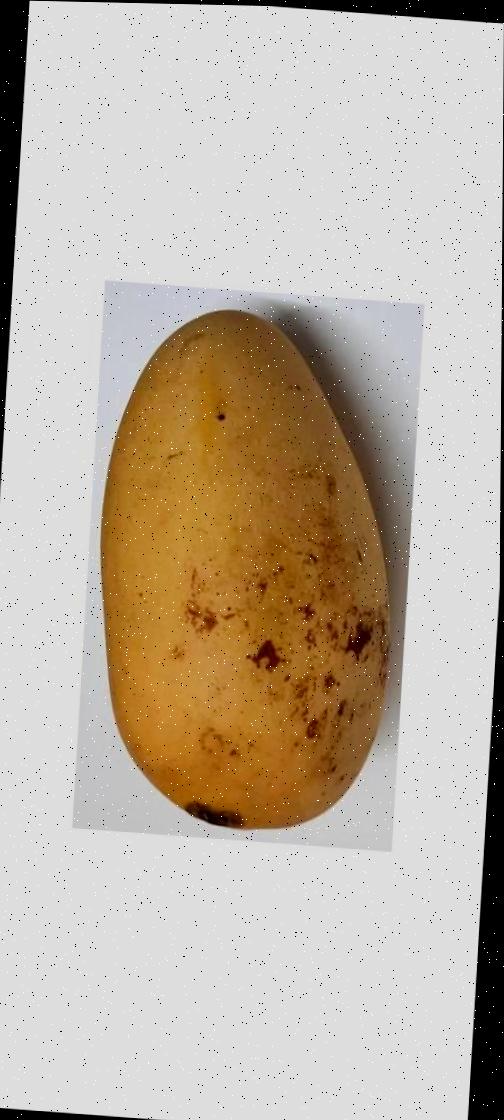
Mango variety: Katimon